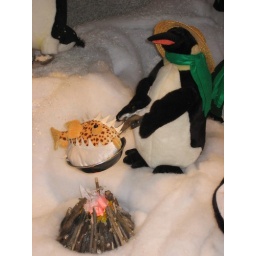
There was a whole crazy Penguin inspired display in an office building in New York.